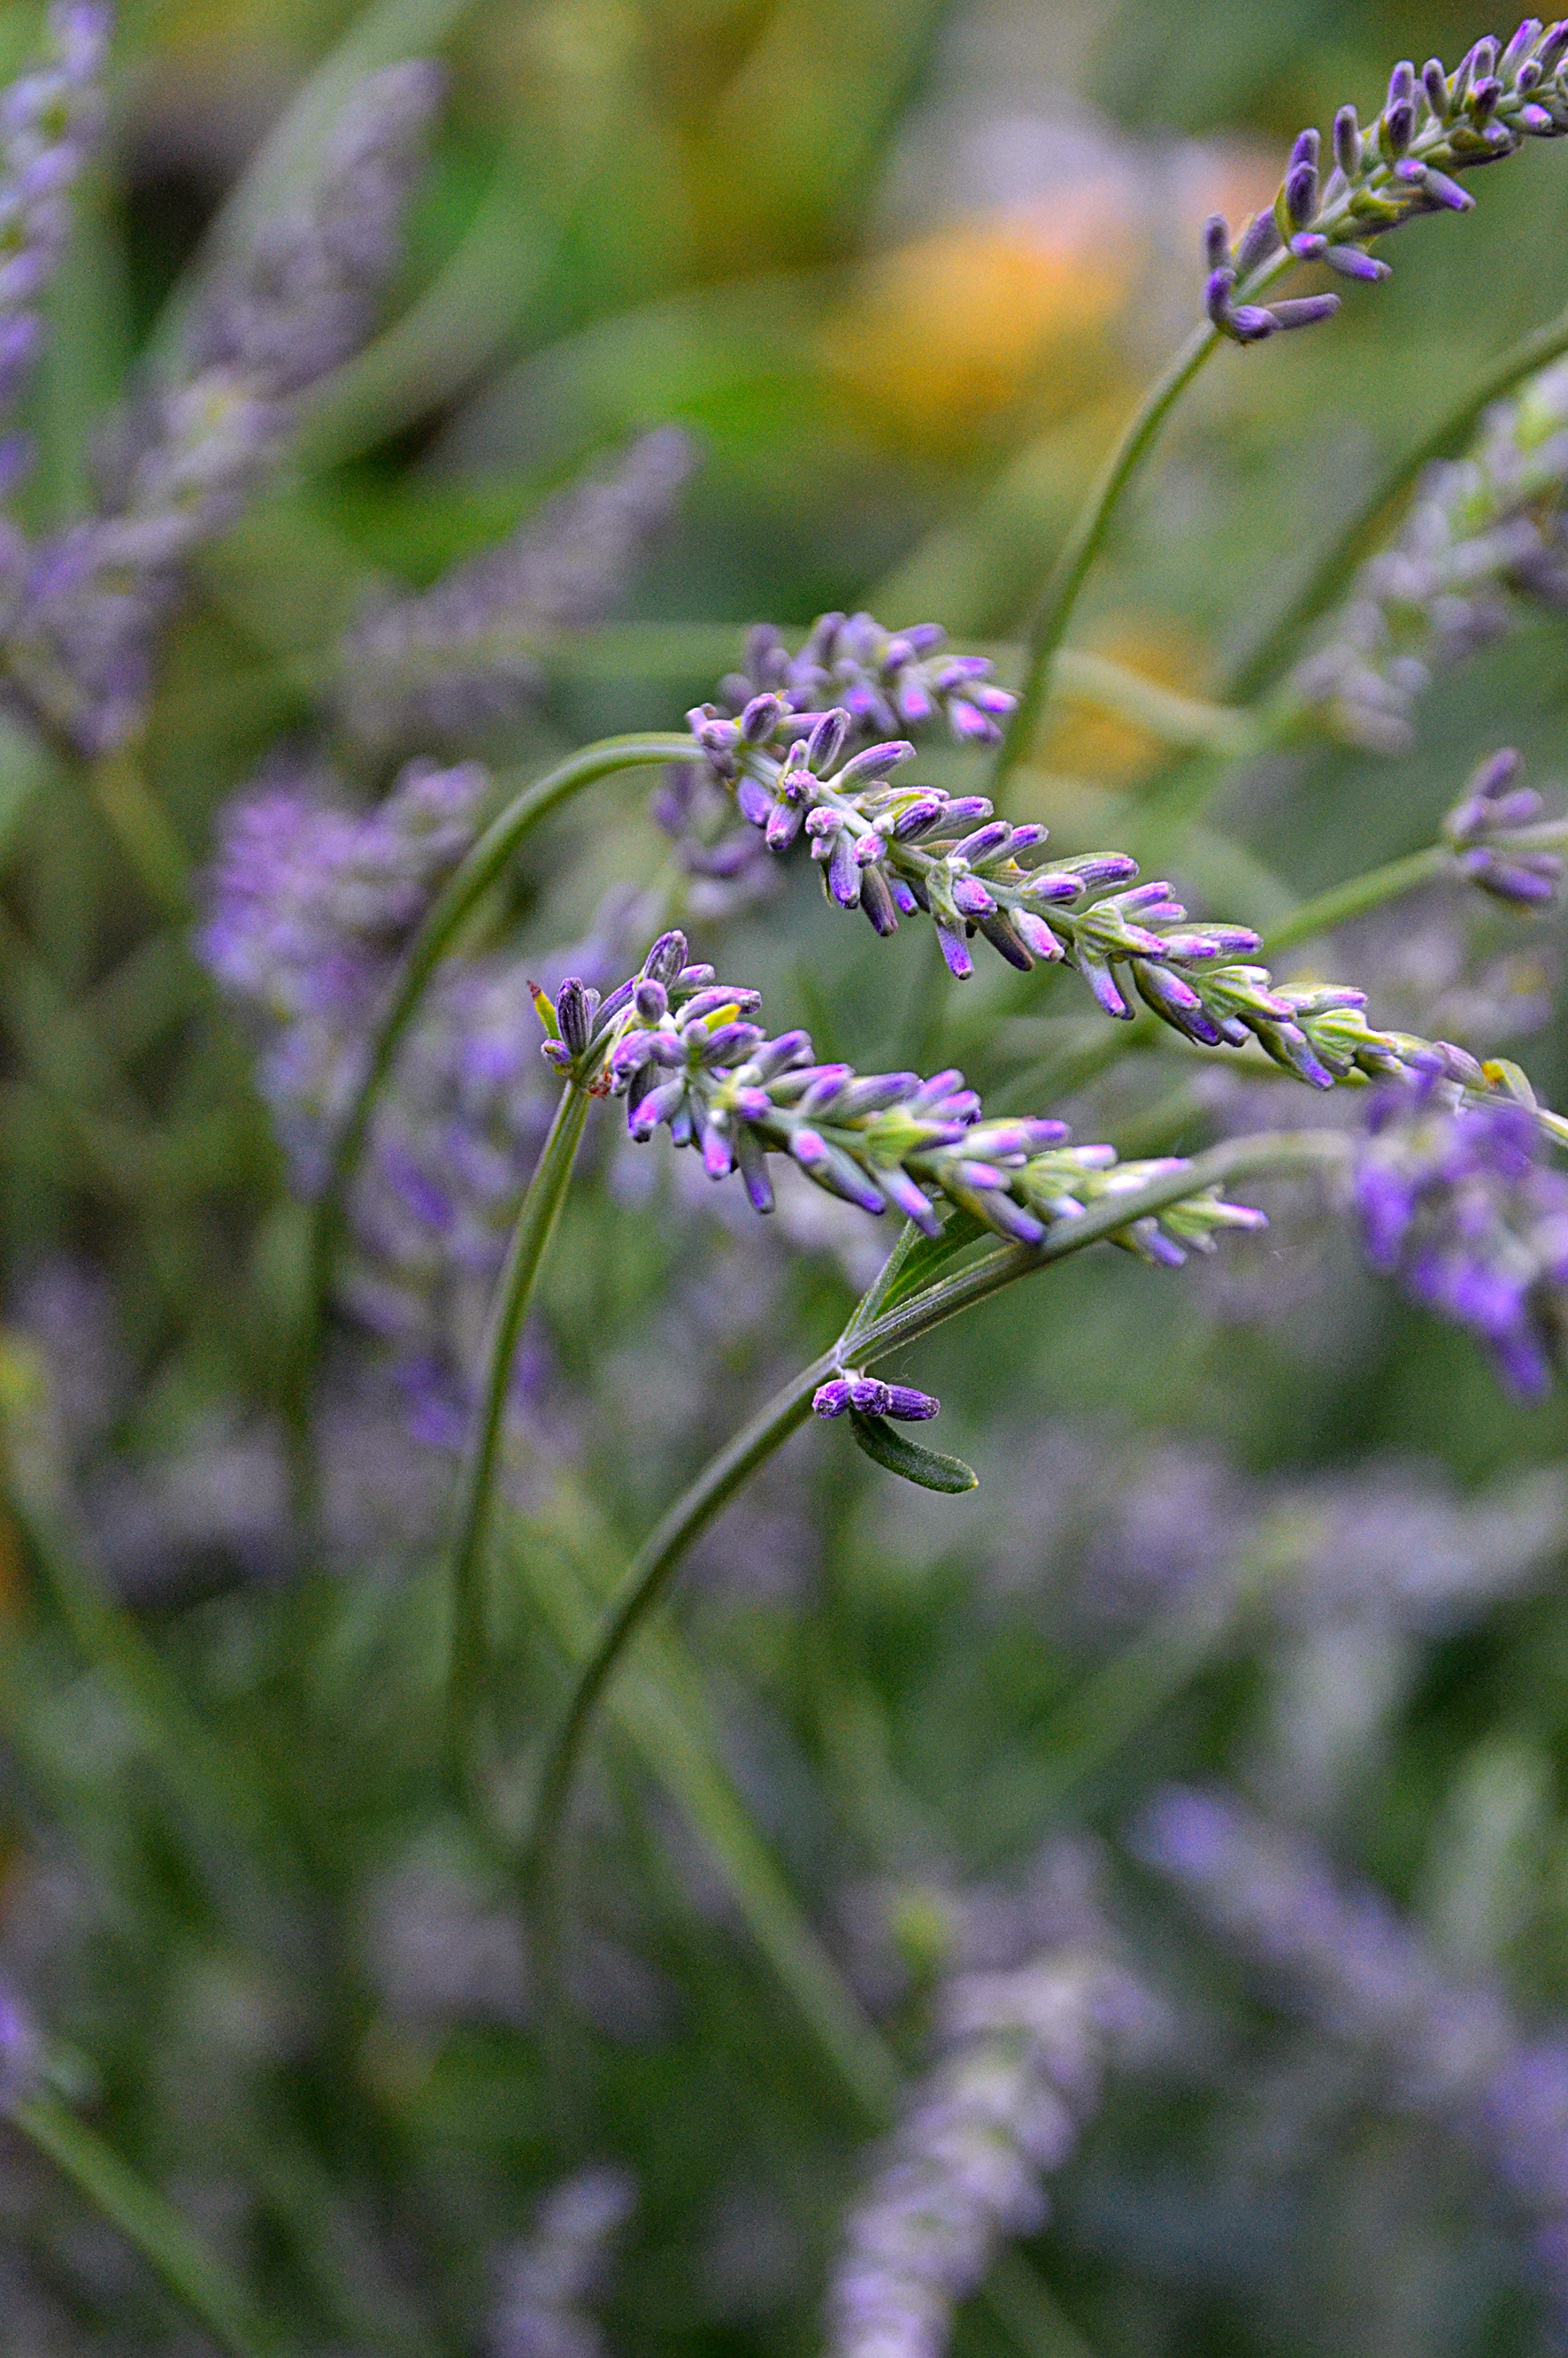
nature, grass, plant, meadow, prairie, flower, purple, summer, herb, botany, garden, flora, lavender, wildflower, flowers, purple flowers, purple flower, macro photography, flowering plant, grass family, land plant, english lavender, hyssopus